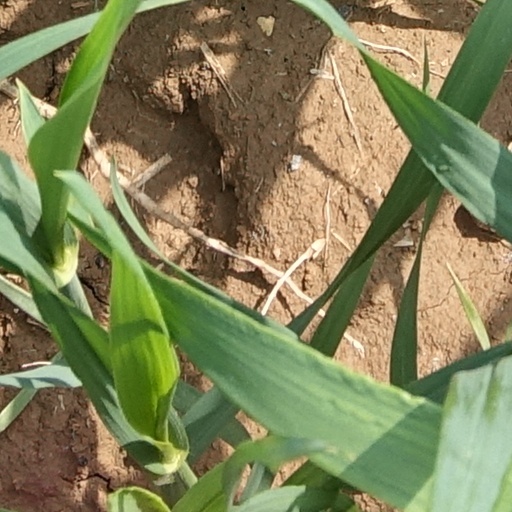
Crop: wheat